Walsin Lihwa Building

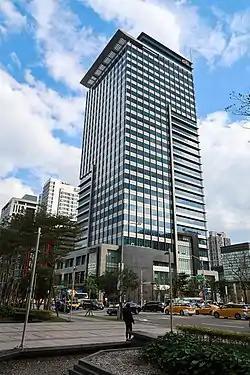

The Walsin Lihwa Building, or Citibank Tower, is a skyscraper office building located in Xinyi Special District, Xinyi District, Taipei, Taiwan. Construction of the building began in 2006 and it was completed in 2009. The height of the building is , the floor area is , and it comprises 27 floors above ground, as well as five basement levels. The building was designed by LCRA Architects and it houses the headquarters of Citibank (Taiwan), as well as the New Zealand Commerce and Industry Office and the Canadian Trade Office in Taipei.